Leonid Kreutzer

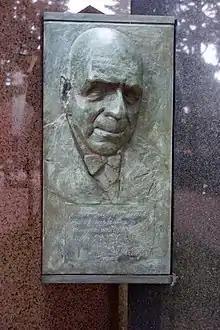
Memorial in the Tokyo University of the Arts campus, Ueno, Tokyo, Japan.

The Nazis targeted him prominently as a cultural enemy: Together with Frieda Loebenstein he is the one of two pianists whose name appears in a list of "tidy-up tasks" ("Aufräumungsarbeiten") compiled by Rosenberg's "Kampfbund für deutsche Kultur" (Battle-Union for German Culture). He emigrated in 1933 to Tokyo, Japan. He is also known as editor of Chopin's works at the Ullstein-Verlag. He wrote one of the first works on systematic use of the piano pedal ("Das normale Klavierpedal vom akustischen und ästhetischen Standpunkt", 1915). One of his students was the deaf pianist Ingrid Fuzjko Hemming.